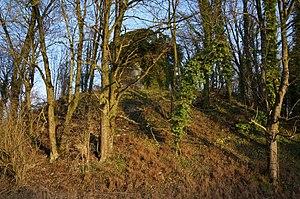
à Bussy-le-Château.
Bussy-le-Château est une commune française, située dans le département de la Marne en région Grand Est, à 7 km au sud de Suippes.
Cet article recense les monuments historiques de la Marne, en France.
Un seul des tumuli de Bussy-le-Château, alignés le long de la rivière Noblette a été classé monument historique en 1930 : il est propriété du département de la Marne.